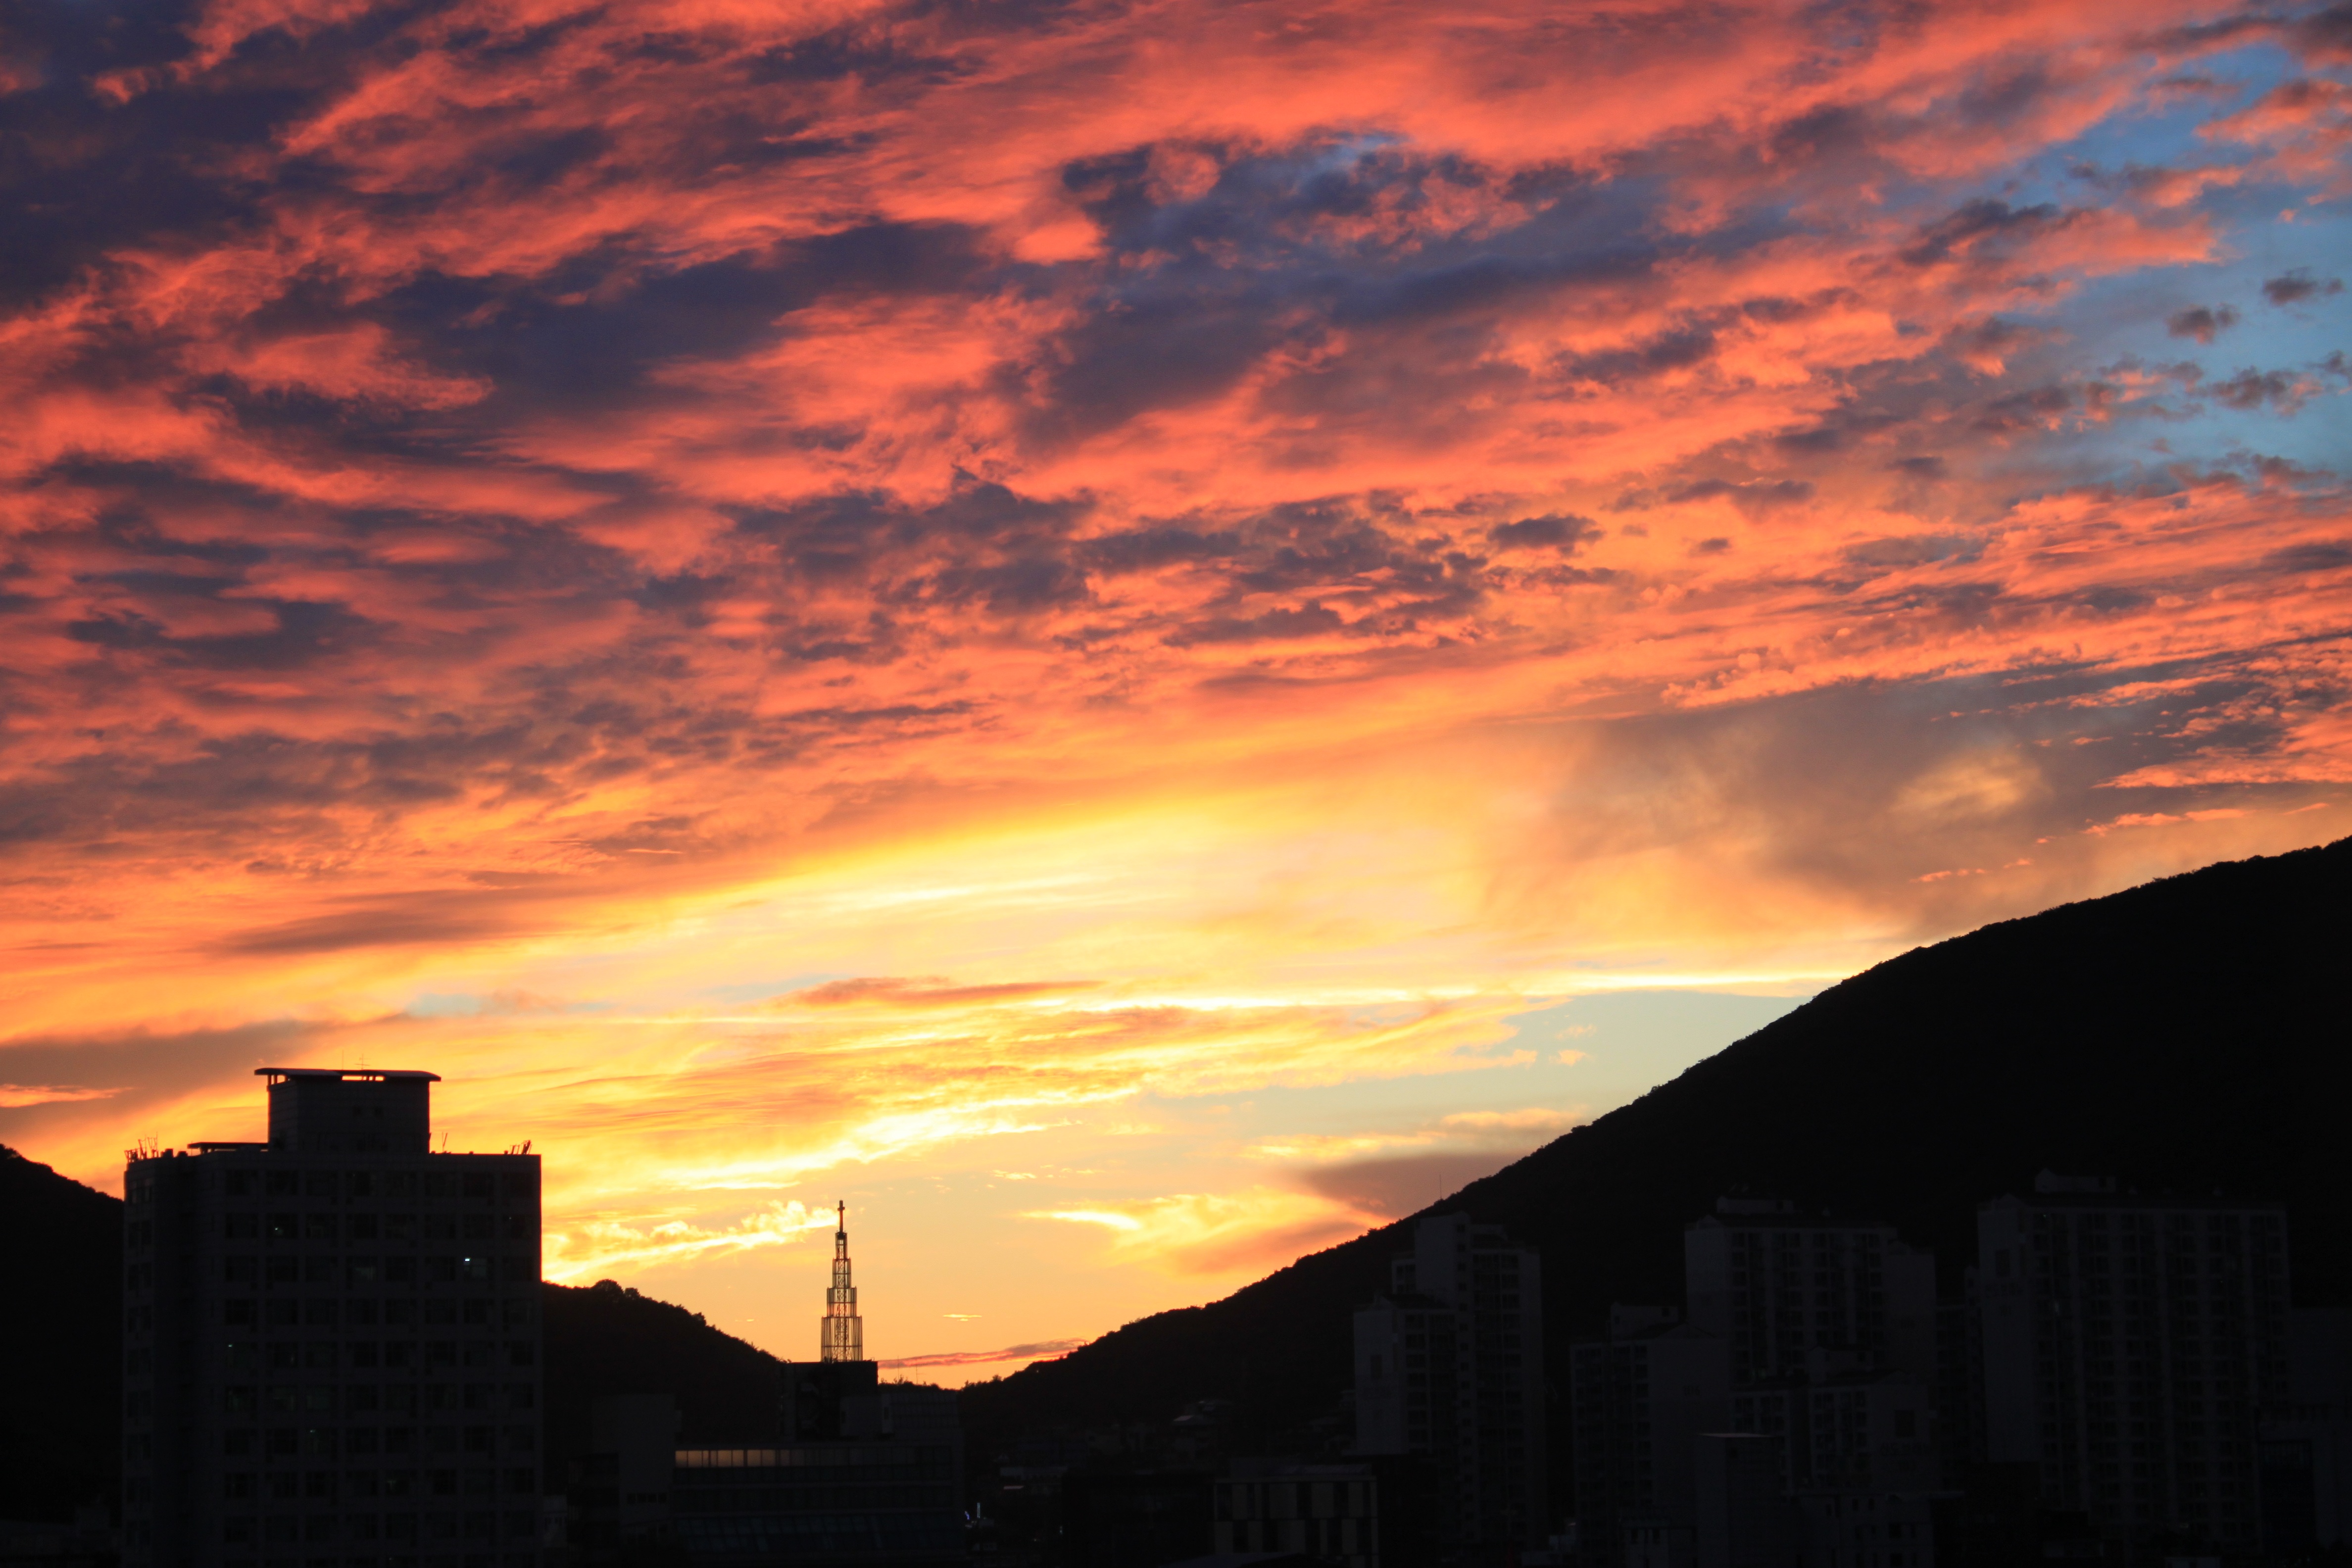
landscape, sea, nature, horizon, cloud, sky, sun, sunrise, sunset, skyline, sunlight, morning, dawn, atmosphere, dusk, daytime, evening, orange, golden, red, scenery, shadow, glow, life, in the evening, feel, day, metropolis, afterglow, republic of korea, meteorological phenomenon, atmosphere of earth, red sky at morning